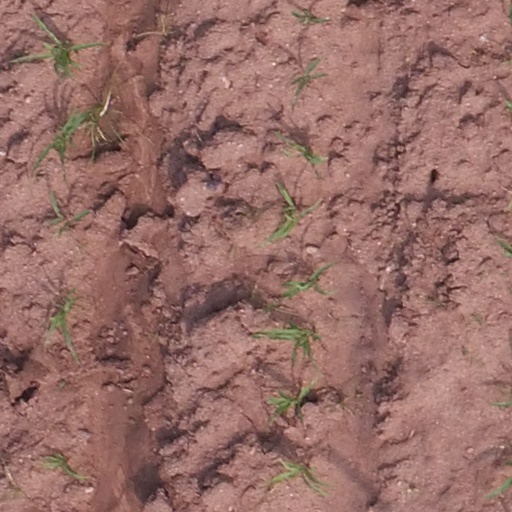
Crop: maize; corn